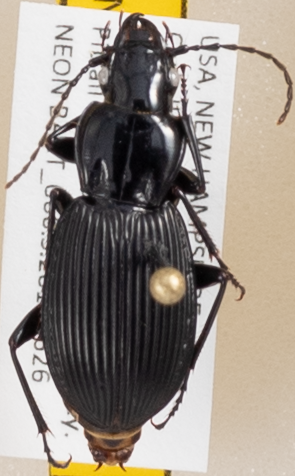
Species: Pterostichus lachrymosus
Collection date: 2019-06-26
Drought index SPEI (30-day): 0.362
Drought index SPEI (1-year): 1.22
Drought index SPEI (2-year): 0.998